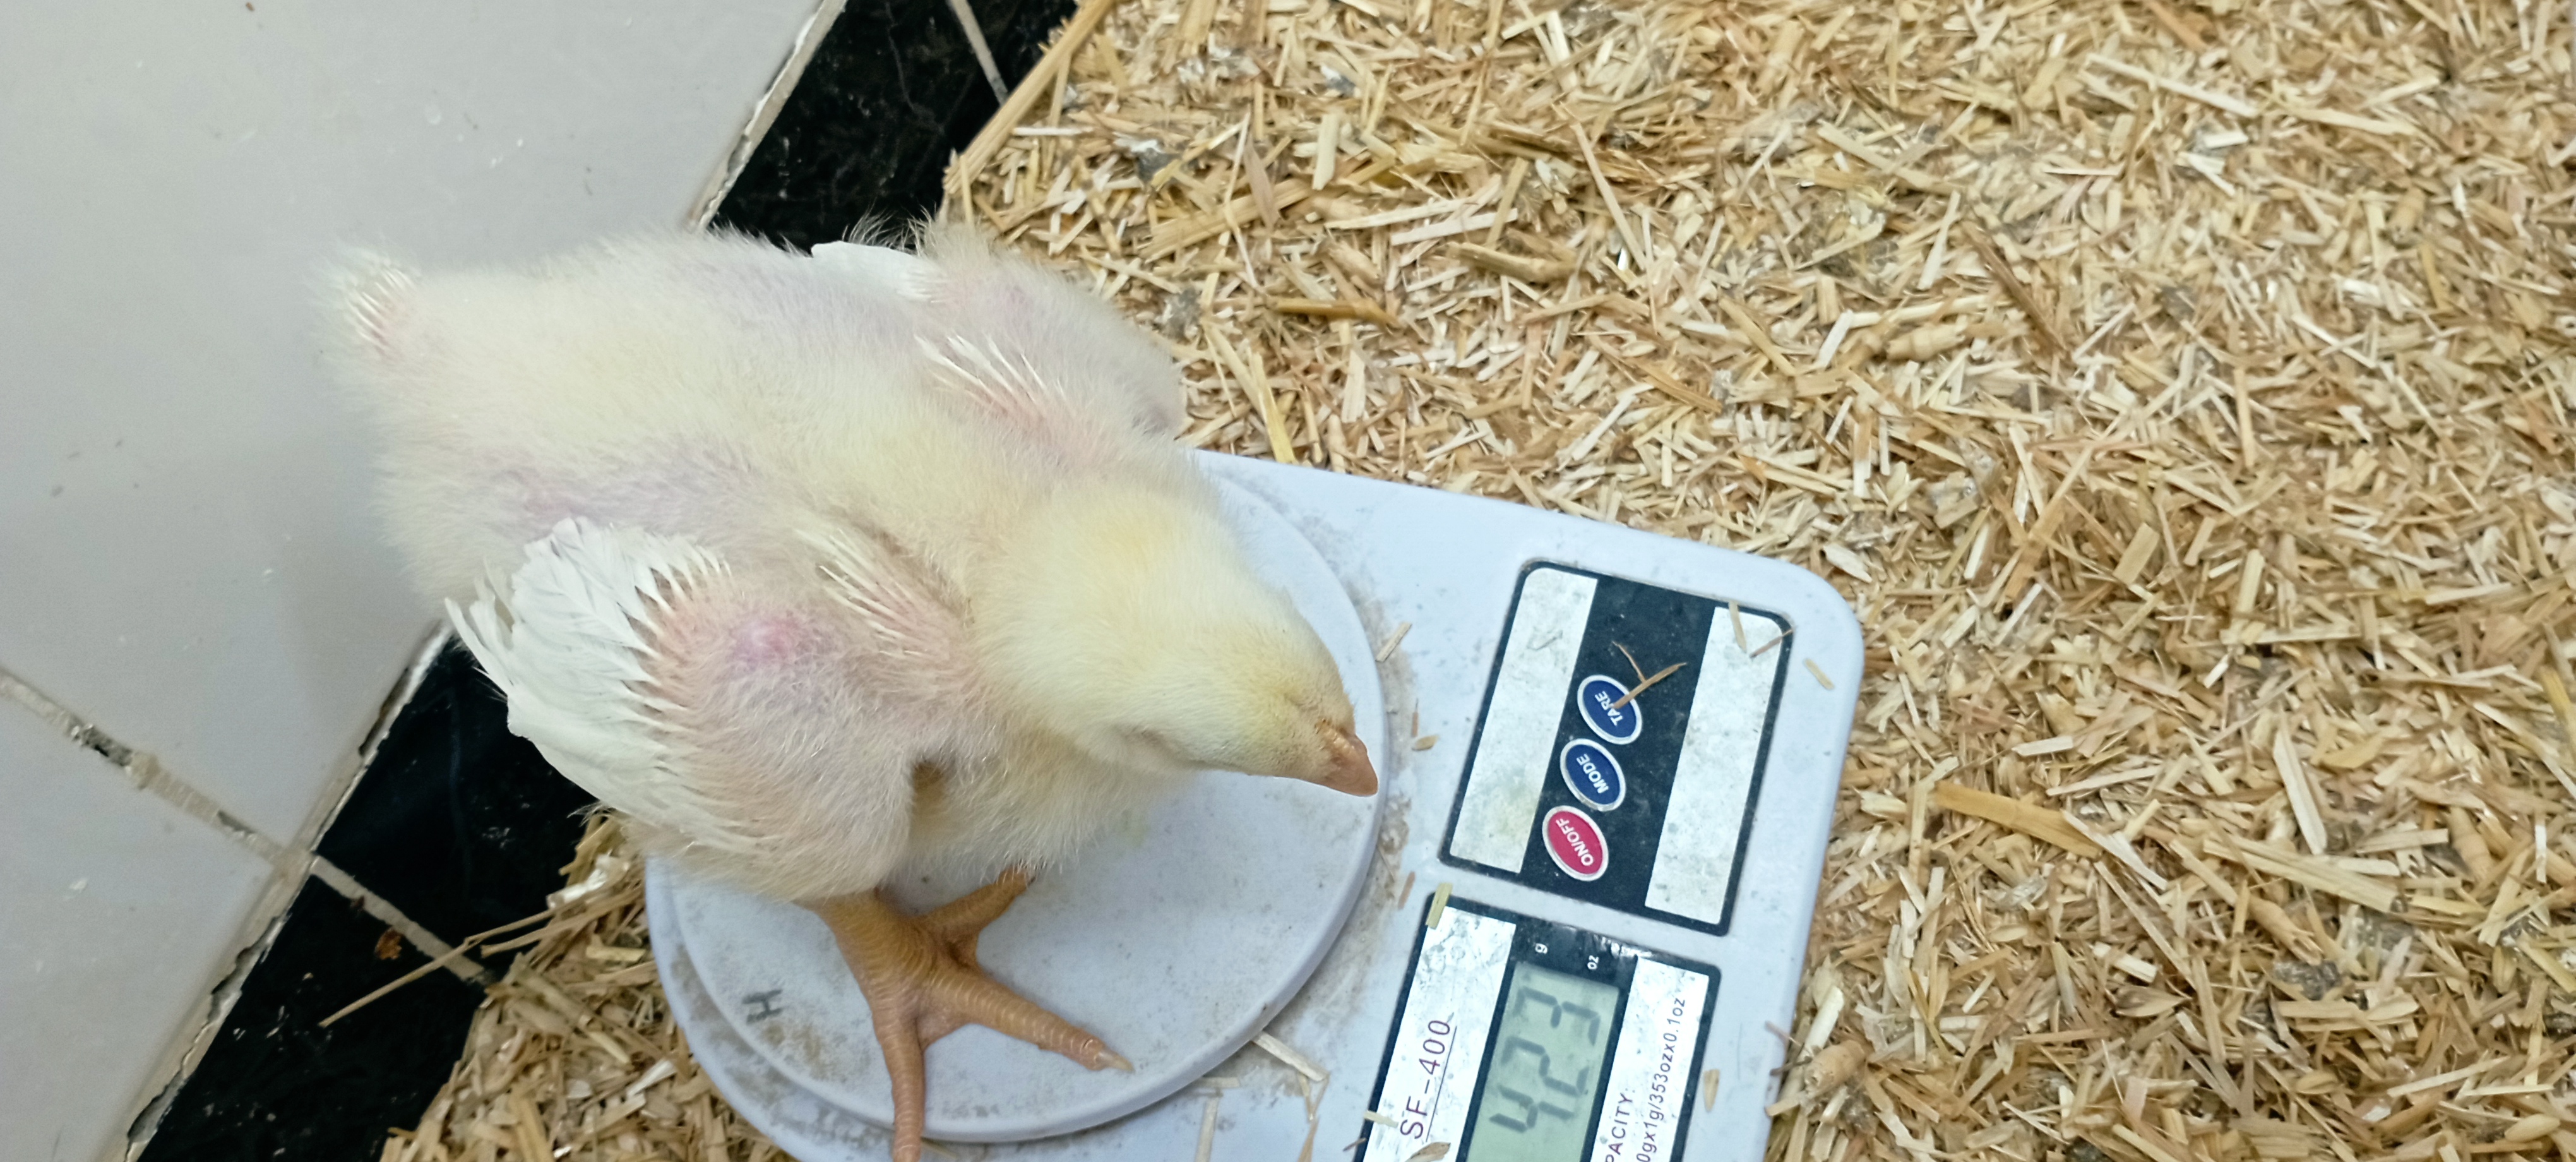
Weight: 423 g